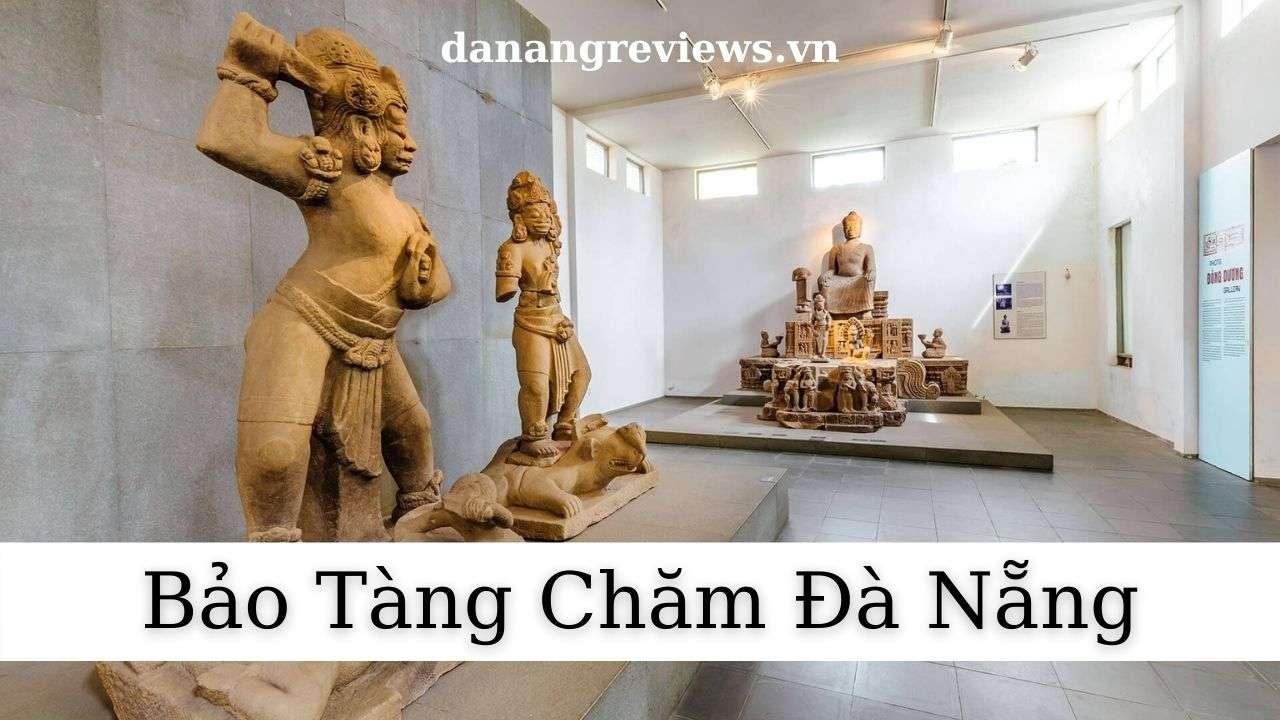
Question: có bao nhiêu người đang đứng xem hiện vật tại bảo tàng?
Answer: không có ai cả